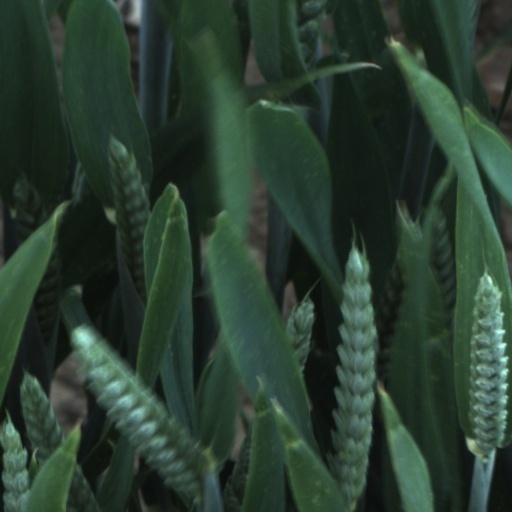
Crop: wheat